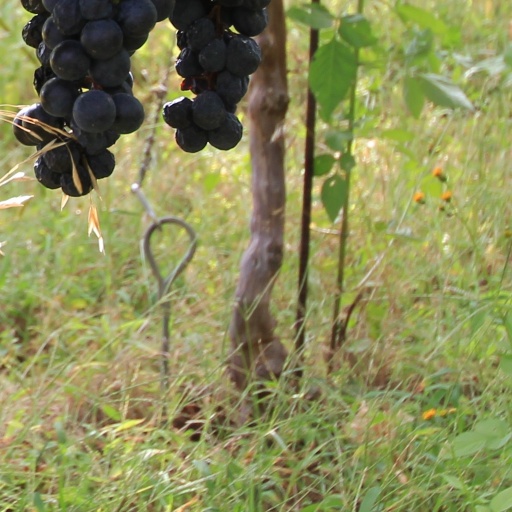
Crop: grape